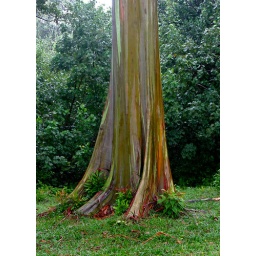
Frolab in Maui -bamboo forest + gum trees (1 of 47)